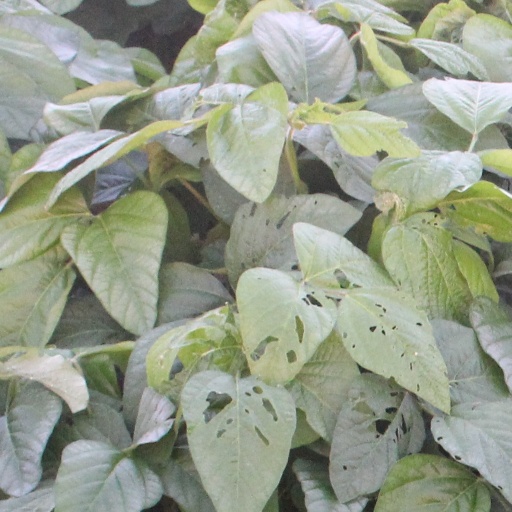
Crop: soybean